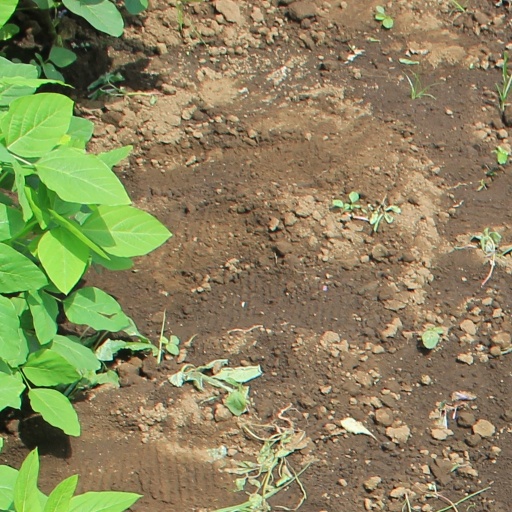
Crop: soybean